Danny Pino

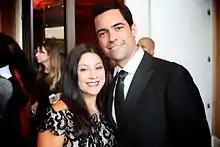
Pino at the 2014 Imagen Awards with his wife Lilly

Pino has won two awards so far and has been nominated for five, all from his work on "Cold Case" and "".